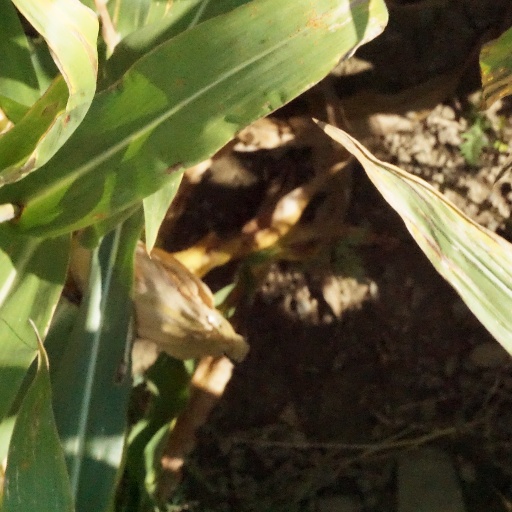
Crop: maize; corn